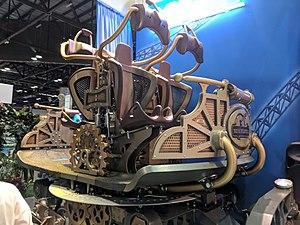
Silver Dollar City est un parc d'attractions situé entre Branson et Branson West, dans le Missouri, sur la route 76. Ouvert depuis 1960, le parc appartient à la Herschend Family Entertainment Corporation qui dirige également Celebration City et fut créateur et propriétaire de White Water Atlanta et propriétaire de Pigeon Forge, devenu aujourd’hui Dollywood, de 1976 à 1985.
Attractiepark Rotterdam ouvert au public le 1ᵉʳ mars